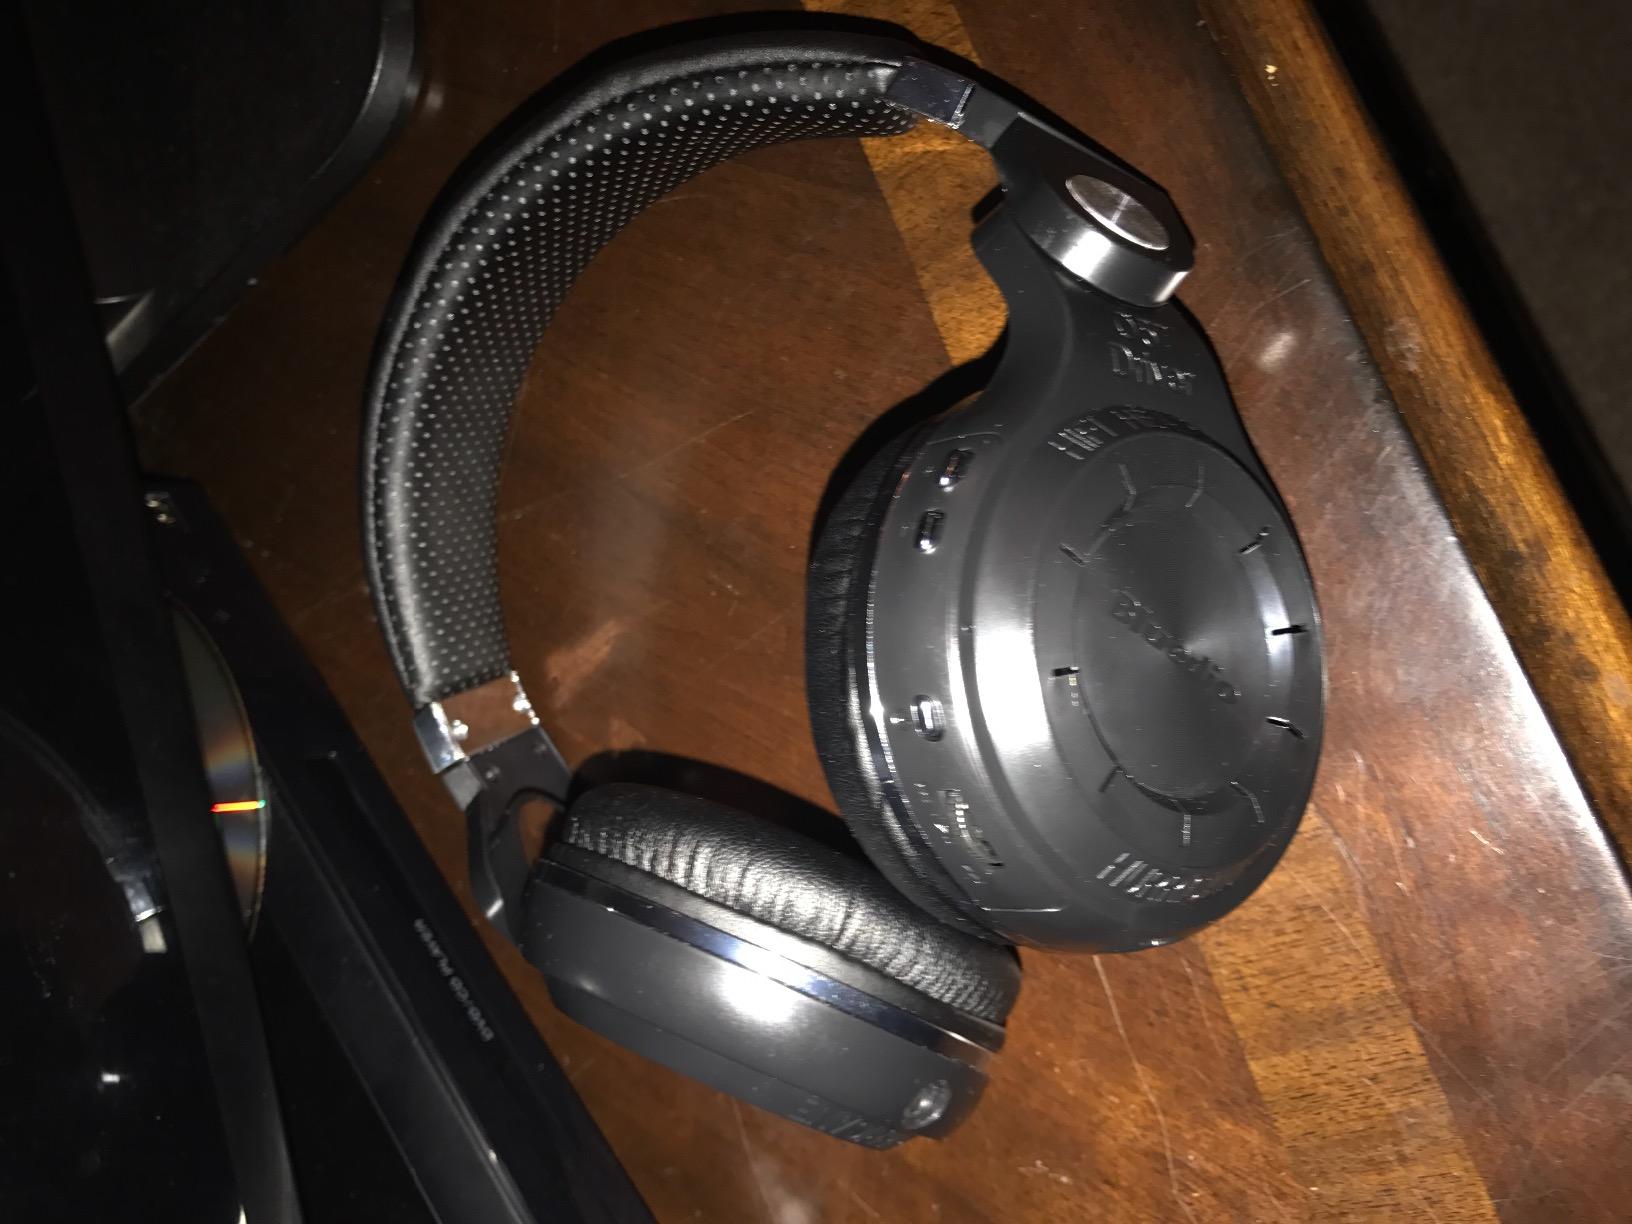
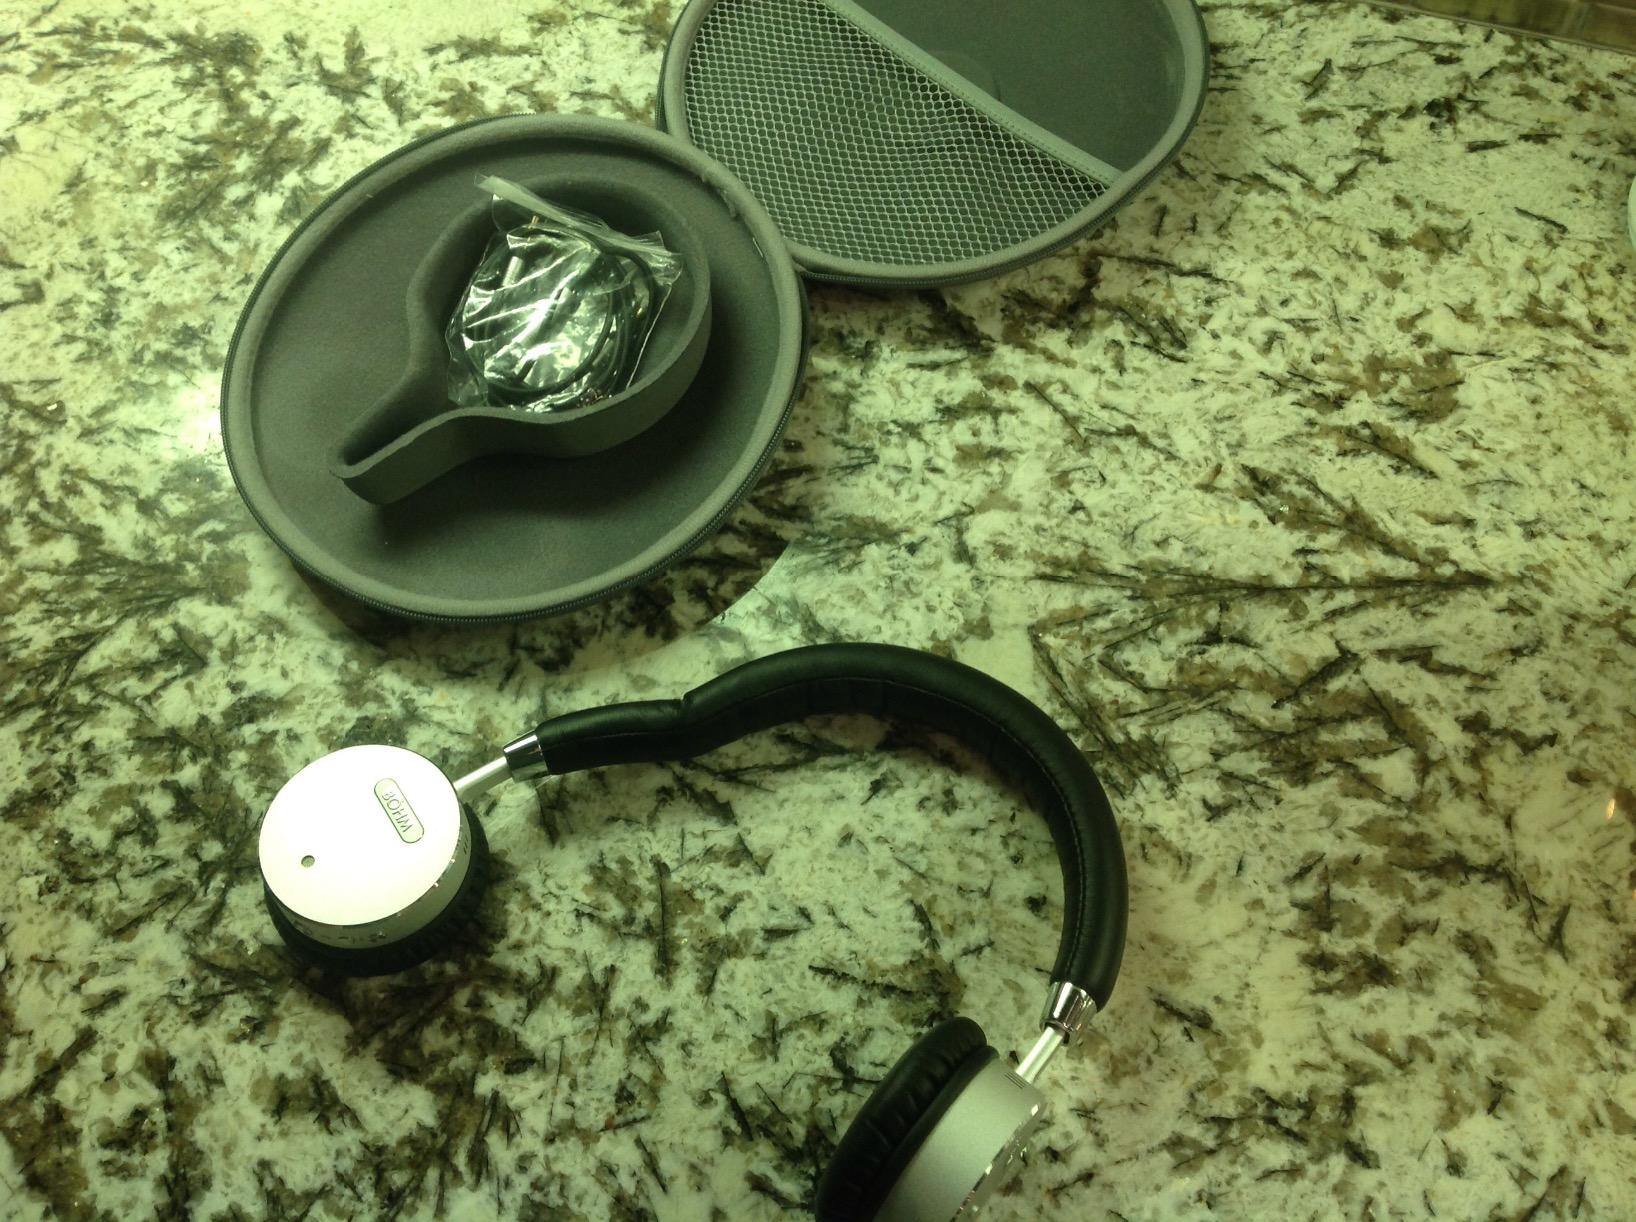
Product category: headphones
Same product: no